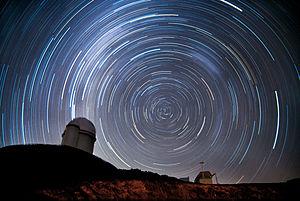
Un objet céleste circumpolaire est un objet qui, depuis un endroit donné sur Terre, ne se couche jamais sous l'horizon. En effet, la rotation de la Terre fait qu'au cours du temps, les astres se lèvent dans le ciel, puis se couchent. Un astre circumpolaire est tel que sa proximité au pôle céleste fait qu'il ne disparaît jamais sous l'horizon. Strictement parlant, si l'on se trouve à l'équateur, il n'y a pas d'astres circumpolaires, tandis qu'en étant aux pôles géographiques de la Terre, tous les astres visibles sont circumpolaires.